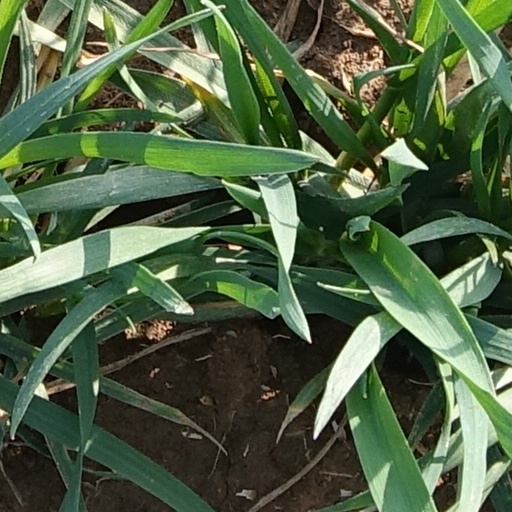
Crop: wheat